Winifred Milius Lubell

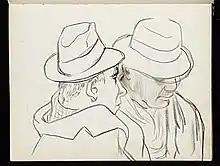
Two men with hats, 1937. Winifred Lubell papers, Archives of American Art, Smithsonian Institution.

Milius' activities within the Communist Party put a strain on her relationship with her husband, who was a Trotskyite, opposed to the Communist Party. Within two years the couple had separated and Milius moved back to New York.